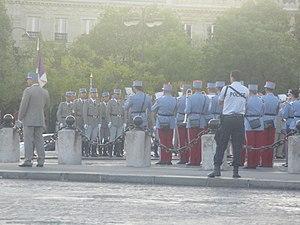
Cérémonie à l'Arc de Triomphe le 16 octobre 2016. Brigade de cavalerie légère.
La cavalerie légère désigne des troupes militaires montées équipées d'armures et armes légères. Elle se distinguait ainsi de la cavalerie lourde, dont les hommes étaient protégés d'armures épaisses.